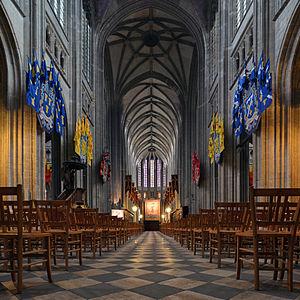
Choeur et nef de la Cathédrale Sainte-Croix d'Orléans - Orléans, Loiret.
En architecture, la nef est une salle oblongue d'une basilique civile ou d'une église allant du portail à l'hémicycle, de la façade à la croisée du transept ou à l'entrée du chœur et qui est fermée par deux murs latéraux et un comble. La nef comprend le vaisseau central et les éventuels collatéraux. Dans le langage courant, le terme de nef est souvent pris comme synonyme de vaisseau central, ce qui est inexact car la nef peut être constituée de plusieurs vaisseaux.
La cathédrale Sainte-Croix est une cathédrale catholique romaine de type gothique située à Orléans dans le département du Loiret et la région Centre-Val de Loire. Elle est le siège épiscopal du diocèse d'Orléans. La cathédrale est dédiée à la Sainte Croix.